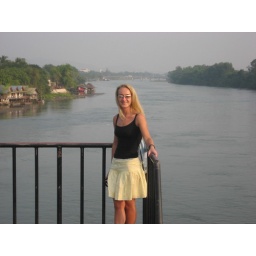
me on the bridge over the river kwai